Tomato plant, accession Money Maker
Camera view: tilt-top (135 deg); turntable rotation: 120 degrees
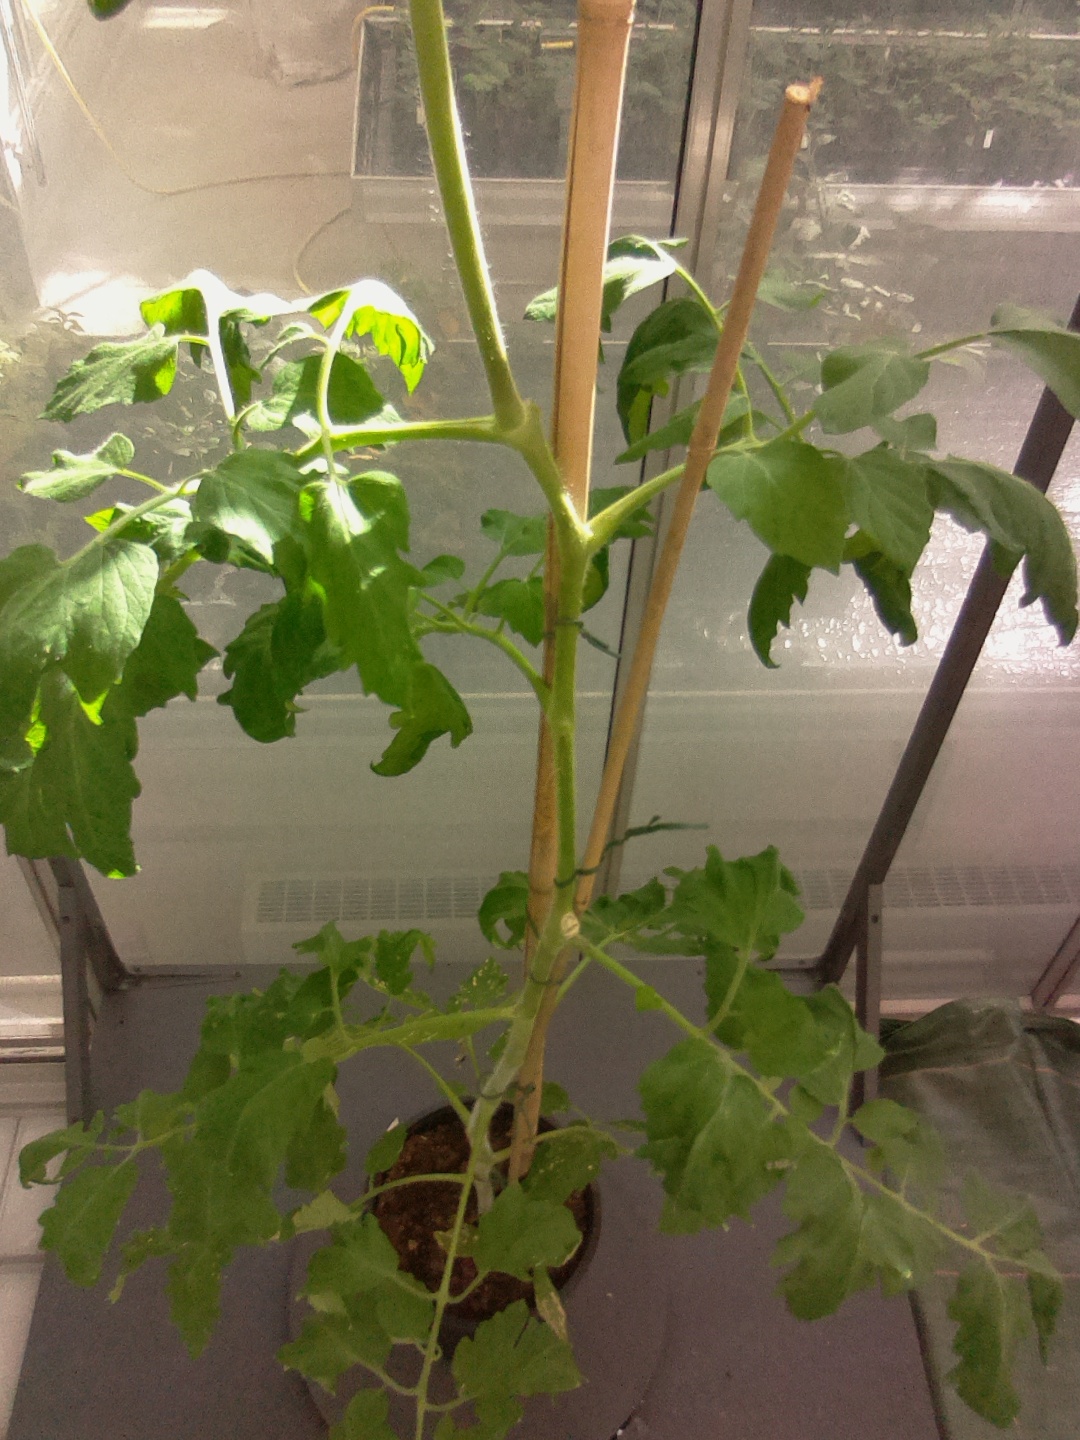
BBCH growth stage 28: 80%-90% Side shoots formed